Northern Mountain Region (Albania)

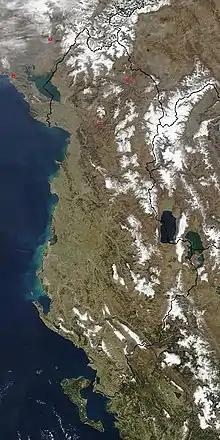
Topographical map of Albania

The Northern Mountain Region is a geographical region in northern Albania. It is one of the four mountain regions of Albania, the others being Central Mountain Range, Southern Mountain Range, and Western Lowlands. The northern range encompasses the Albanian Alps extending from the Lake Shkodër shared with Montenegro in the northwest through the Valbonë Valley to the Drin Valley in the east. The area falls within the Dinaric Mountains mixed forests and Balkan mixed forests terrestrial ecoregions of the Palearctic Temperate broadleaf and mixed forests.